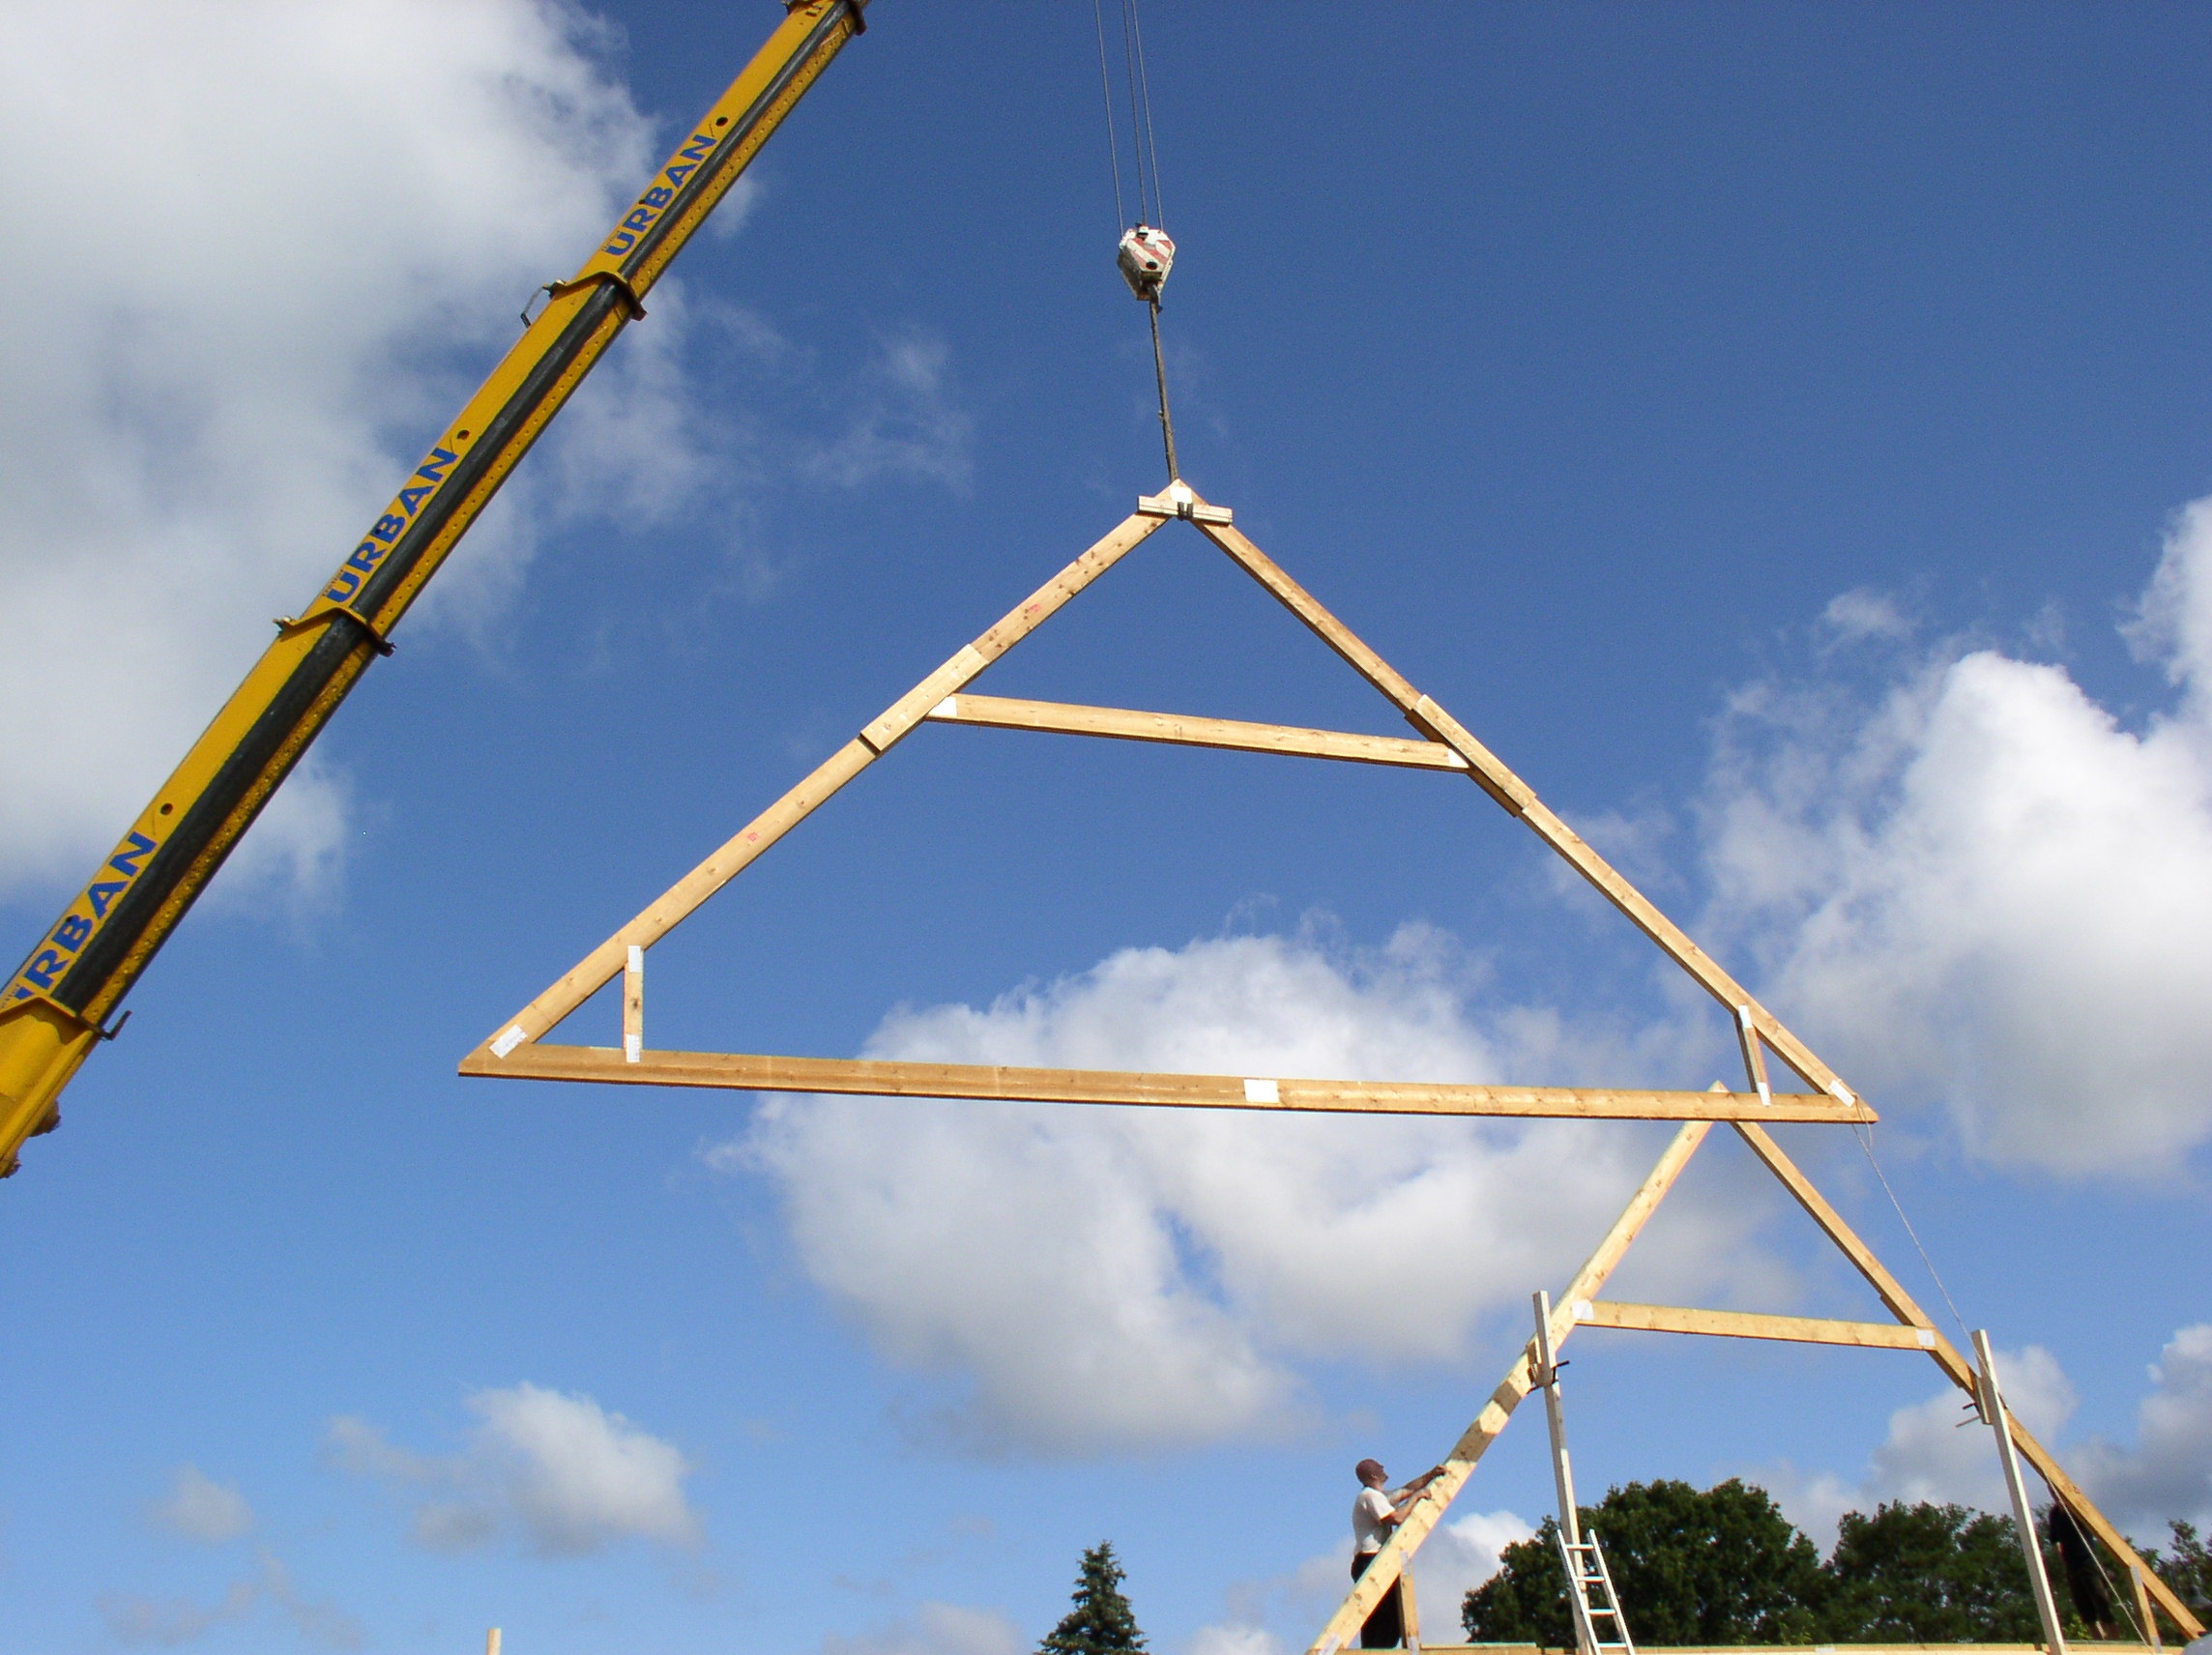
sky, wind, line, mast, energy, house construction, block house, roof truss, overhead power line